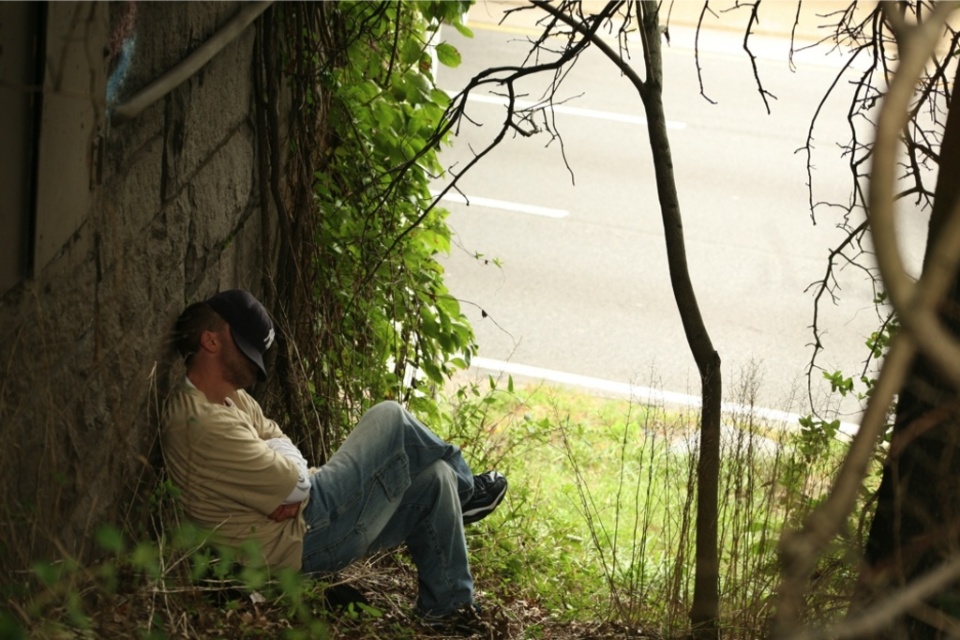
Question: In this image, where is green leafy tree at left located relative to matte black baseball cap at left? (A) below (B) above
Answer: B